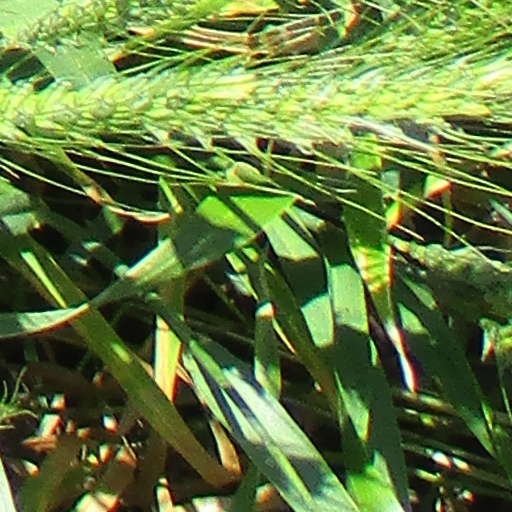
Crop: wheat